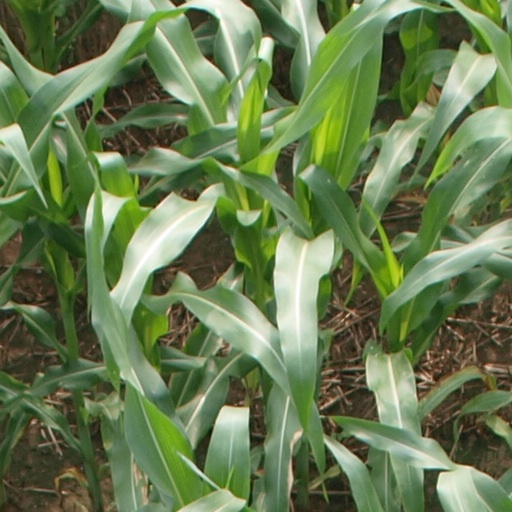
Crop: maize; corn